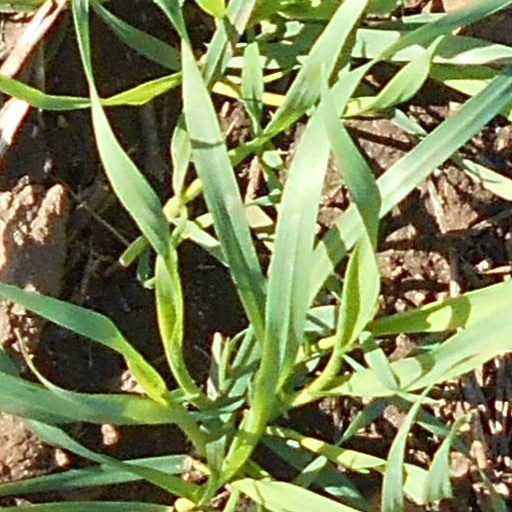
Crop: wheat